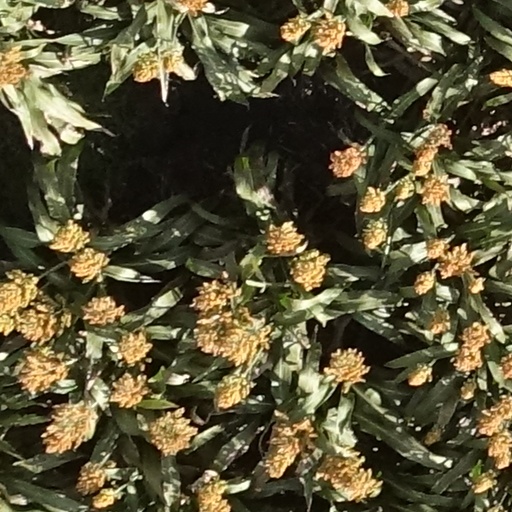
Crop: sorghum